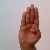
The image shows a hand gesture representing the letter 'B' in Indian Sign Language.